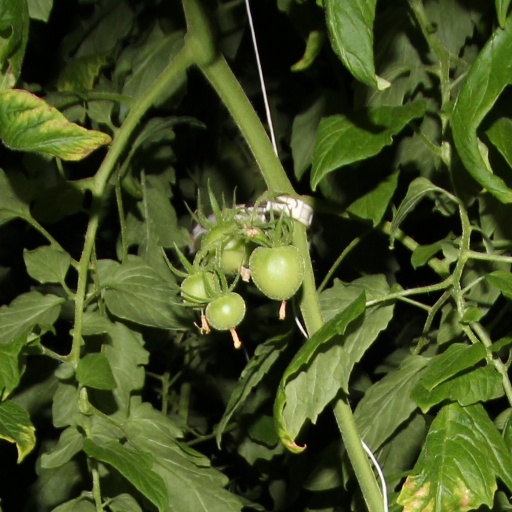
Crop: tomato